Stockton-on-Tees

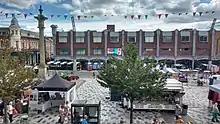
The High Street, Castlegate shops in the background are planned for demolition.

Stockton lies on the north bank of the River Tees. The town's northern and western extremities are on slightly higher ground than the town centre, which is directly on the Tees. Stockton experiences occasional earth tremors. For example, it was the epicentre of a tremor measuring 2.8 on the Richter scale on 23 January 2020. The town has many areas outside of the town centre; Fairfield, Portrack, Hardwick, Hartburn, Elm Tree Farm, Norton, Roseworth, Newtown, Bishopsgarth and Oxbridge. Norton is the second largest centre in the town.